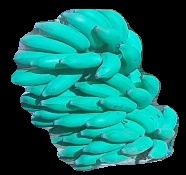
Variety: elakki-bale
Grade: grade2